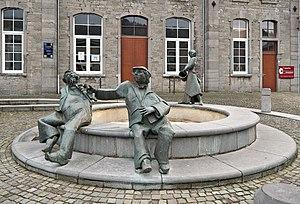
Fontaine de Treignes, la ""Toinade"" par Claude Rahir, devant l'espace Arthur Masson This photo of immovable heritage has been taken in the Walloon Region"
Treignes est une section de la commune belge de Viroinval située en Région wallonne dans la province de Namur.